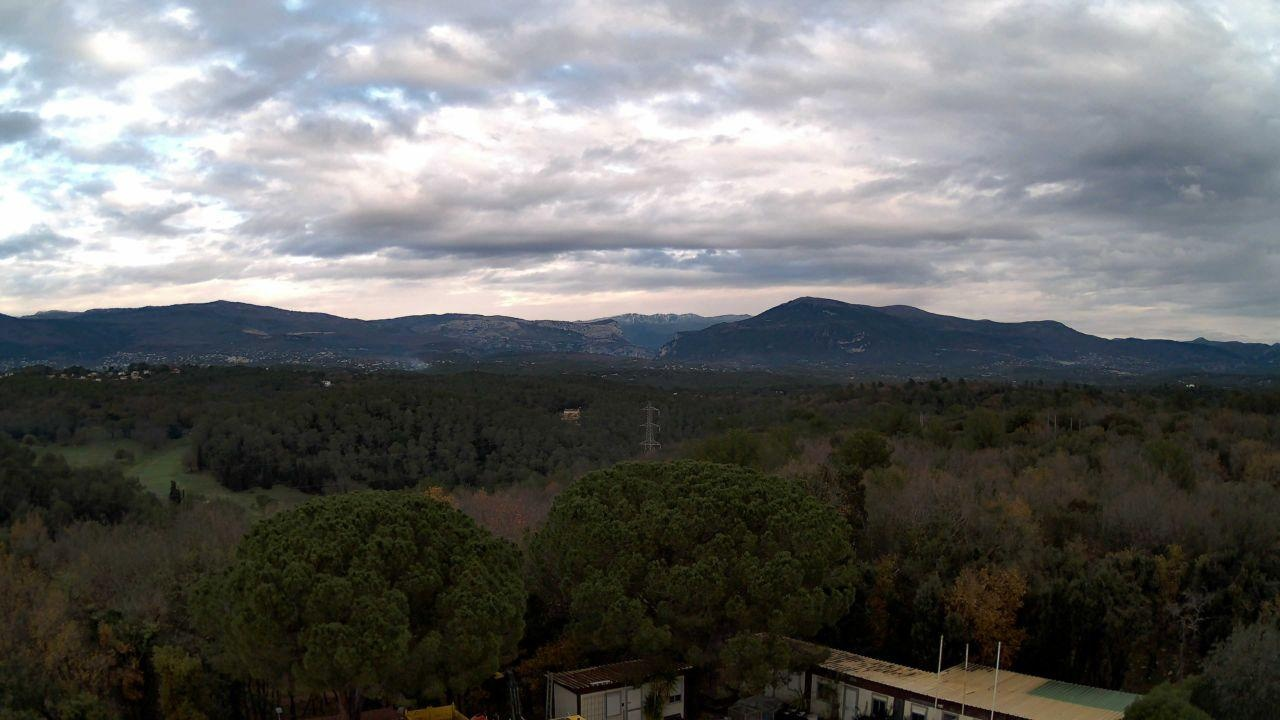
Fire: no
Smoke: yes